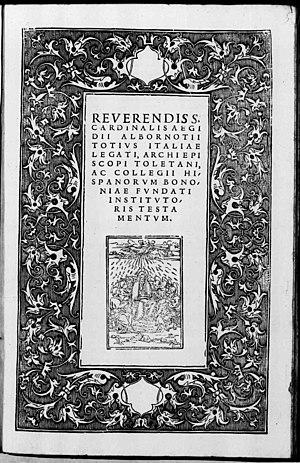
Gil Álvarez Carrillo de Albornoz est un cardinal espagnol qui fut également condottiere et homme d’État. Il est également connu sous le nom de Egidio Albornoz.